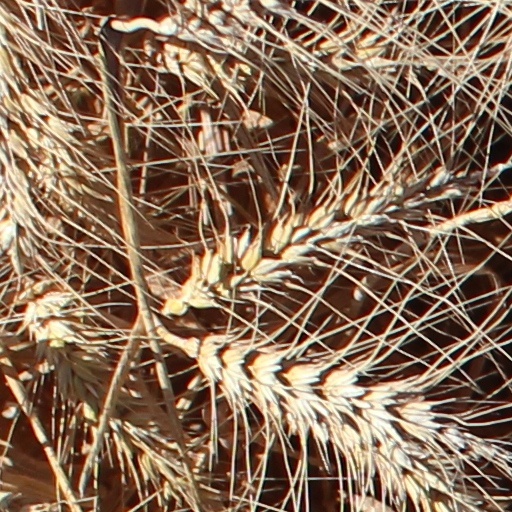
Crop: wheat